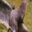
Label: otter